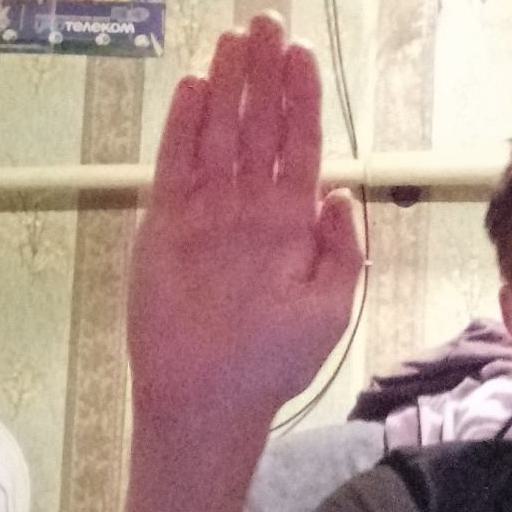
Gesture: stop